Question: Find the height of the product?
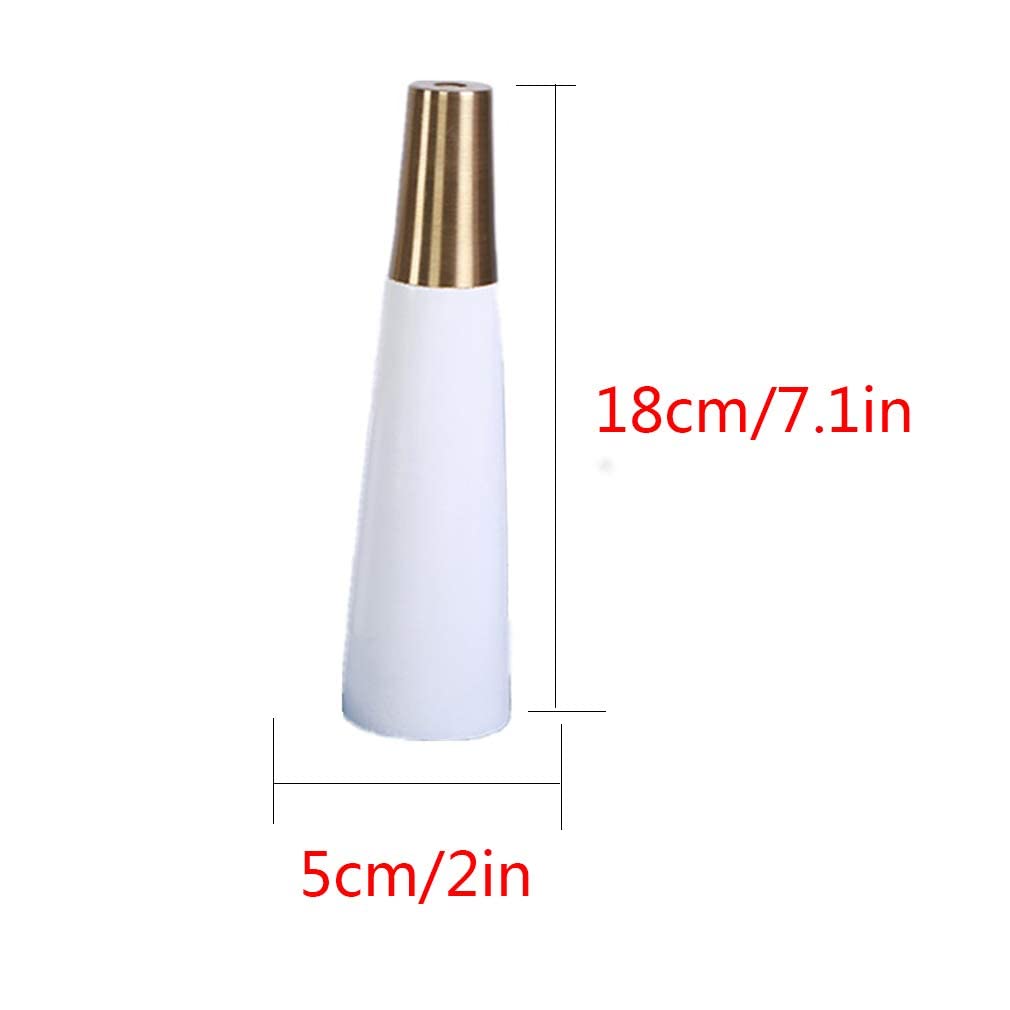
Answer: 18.0 centimetre